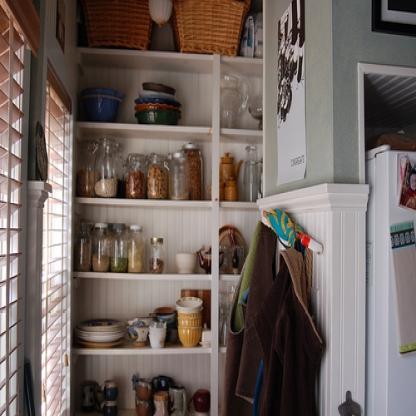
Scene: Indoor